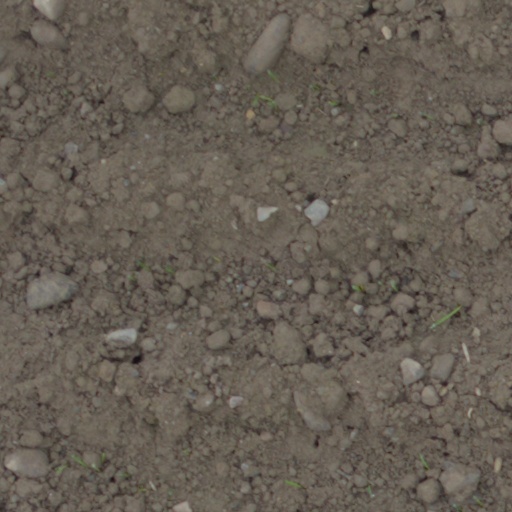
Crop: wheat